Macclesfield Town Hall

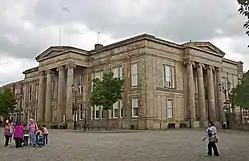
Macclesfield Town Hall exterior

Macclesfield Town Hall is a Georgian municipal building in the Market Place of Macclesfield, Cheshire, England. Dating originally from 1823–24, it was designed by Francis Goodwin in the Greek Revival style, and extended in 1869–71 by James Stevens and again in 1991–92. The building incorporates the former Borough Police Station. The town hall is listed at grade II*.